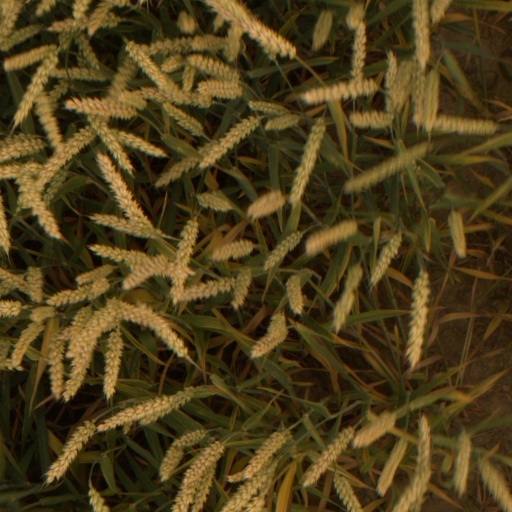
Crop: wheat